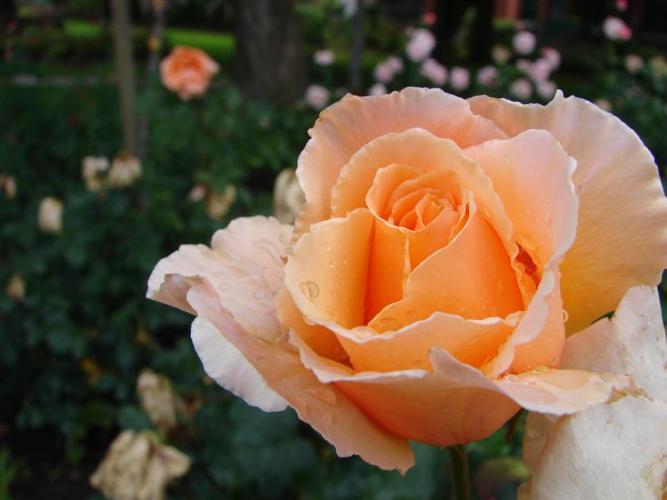
Label: rose